Terme della Rotonda (Catania)

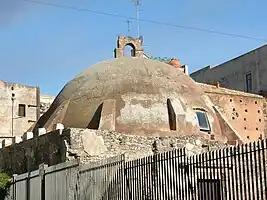
The dome of the church of Santa Maria della Rotonda

The Baths of the Rotonda are the archaeological remains of a Roman public bath complex located in Catania, Sicily. Dating from between the 1st and 2nd centuries CE, the baths lie in close proximity to the Roman Theatre and the Odeon.